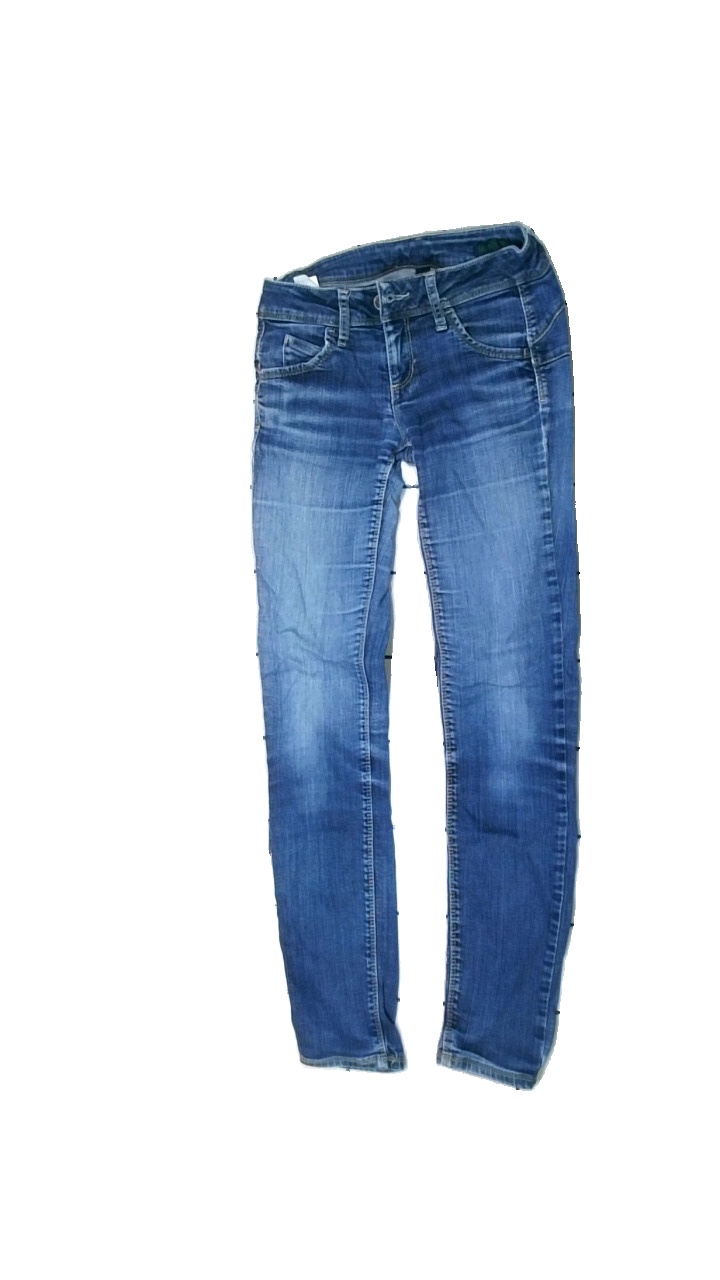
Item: Jeans (Ladies)
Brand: Benetton Jeans
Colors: Blue
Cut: Tight
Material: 100% Cotton
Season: All
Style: Denim
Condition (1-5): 3
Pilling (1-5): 4
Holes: Minor
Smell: Minor
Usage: Recycle
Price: <50